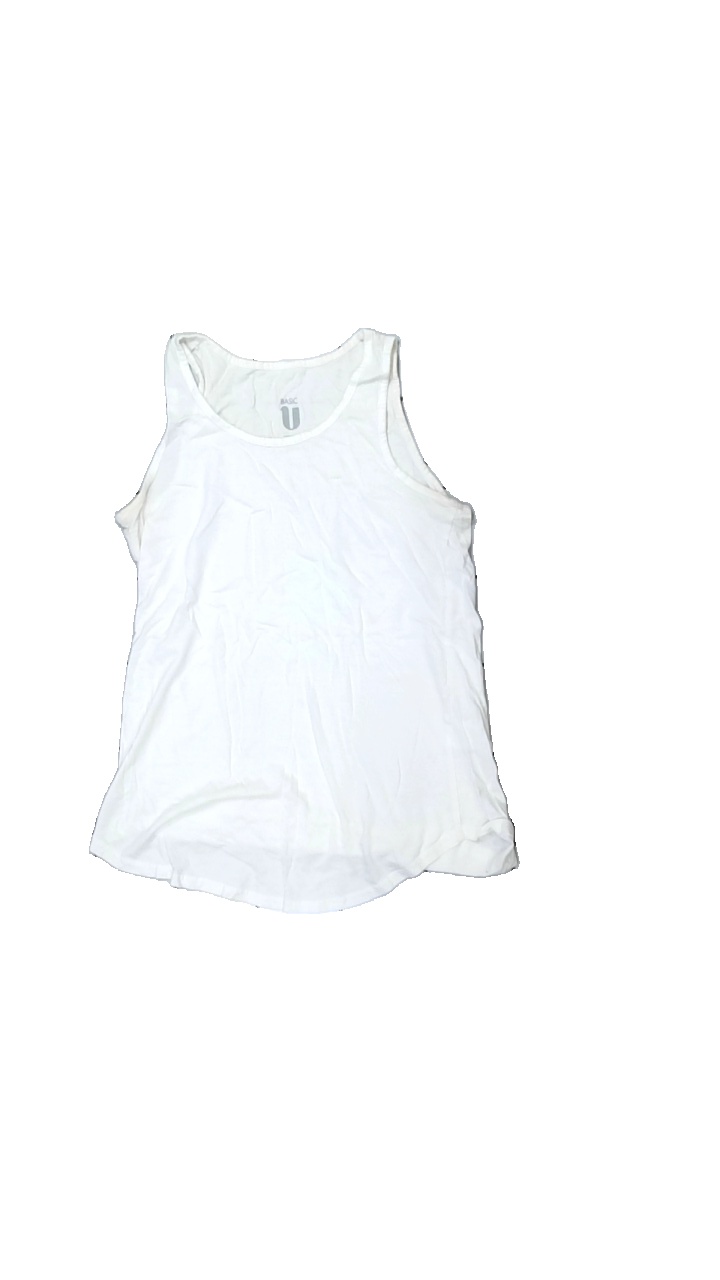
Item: Tank Top (Ladies)
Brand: Basic U
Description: vitt linne
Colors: White
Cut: C-collar
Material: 76% bomull 24% viskos
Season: All
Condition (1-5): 1
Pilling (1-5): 3
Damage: gult i krage
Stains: Major
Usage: Export
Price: <50